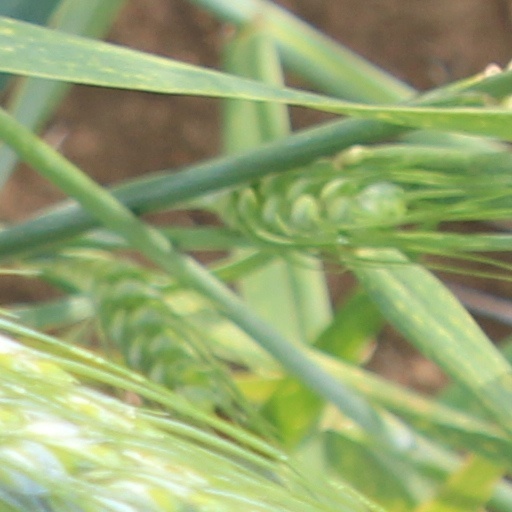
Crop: wheat